Transcutaneous pacing

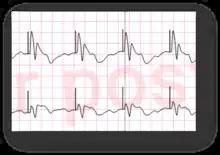
True electrical and mechanical capture

Transcutaneous pacing (TCP), also called external pacing, is a temporary means of pacing a patient's heart during a medical emergency. It should not be confused with defibrillation (used in more serious cases, in ventricular fibrillation and other shockable rhythms) using a manual or automatic defibrillator, though some newer defibrillators can do both, and pads and an electrical stimulus to the heart are used in transcutaneous pacing and defibrillation. Transcutaneous pacing is accomplished by delivering pulses of electric current through the patient's chest, which stimulates the heart to contract.